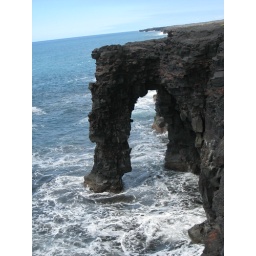
Natural rock formation at the end of Chain of Craters road in Volcano National Park in Volcano, Hawaii.